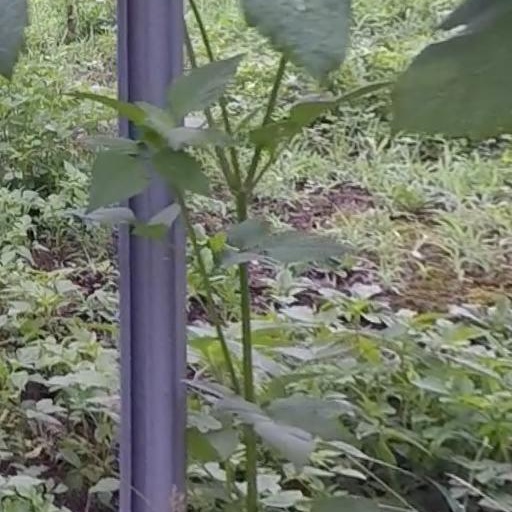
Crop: grape